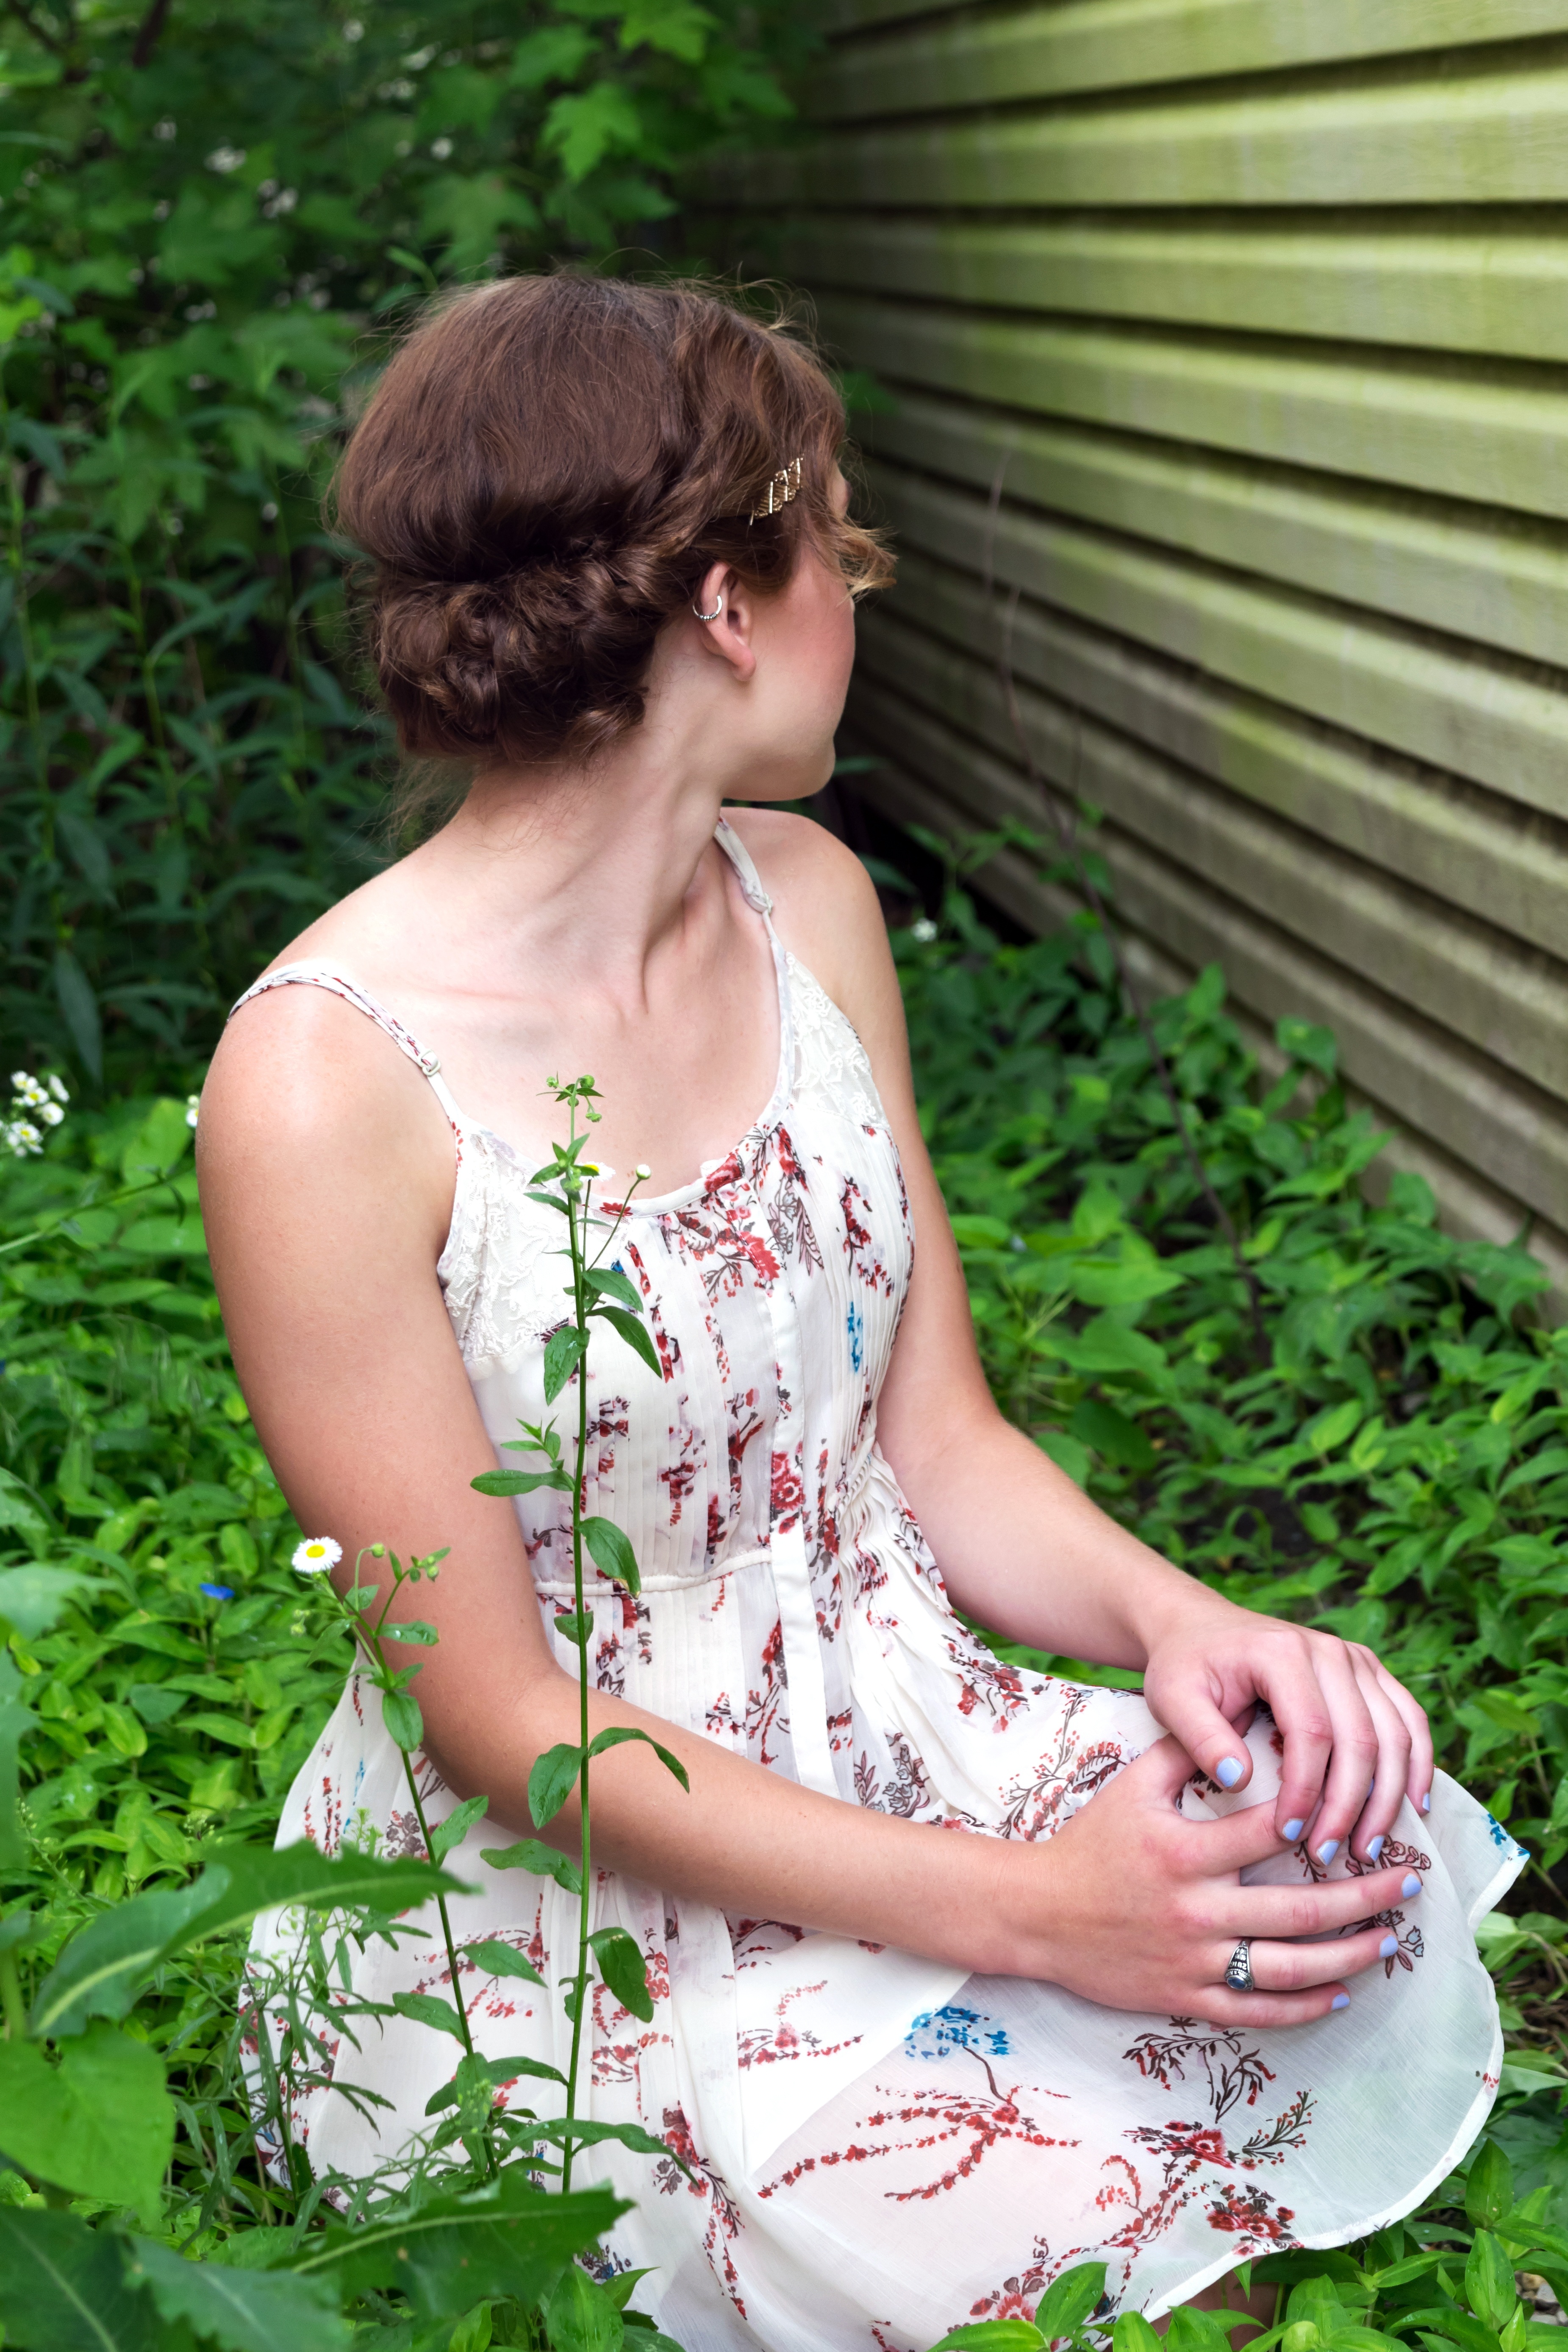
grass, person, plant, girl, woman, hair, white, photography, flower, alone, looking, female, thinking, portrait, model, young, spring, green, sitting, think, child, fashion, thoughtful, lady, facial expression, hairstyle, caucasian, dress, skin, beauty, attractive, emotion, abdomen, photo shoot, thinking woman, woman thinking, sad woman, portrait photography, human positions